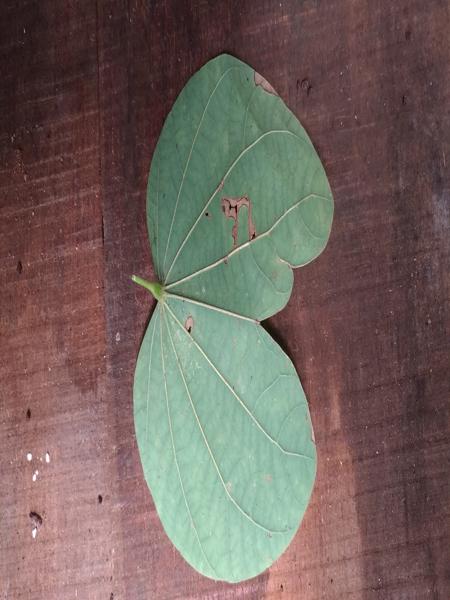
Plant: Kambajala